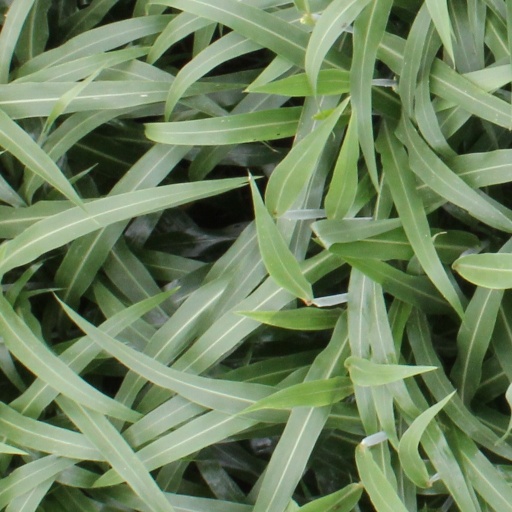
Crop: sorghum